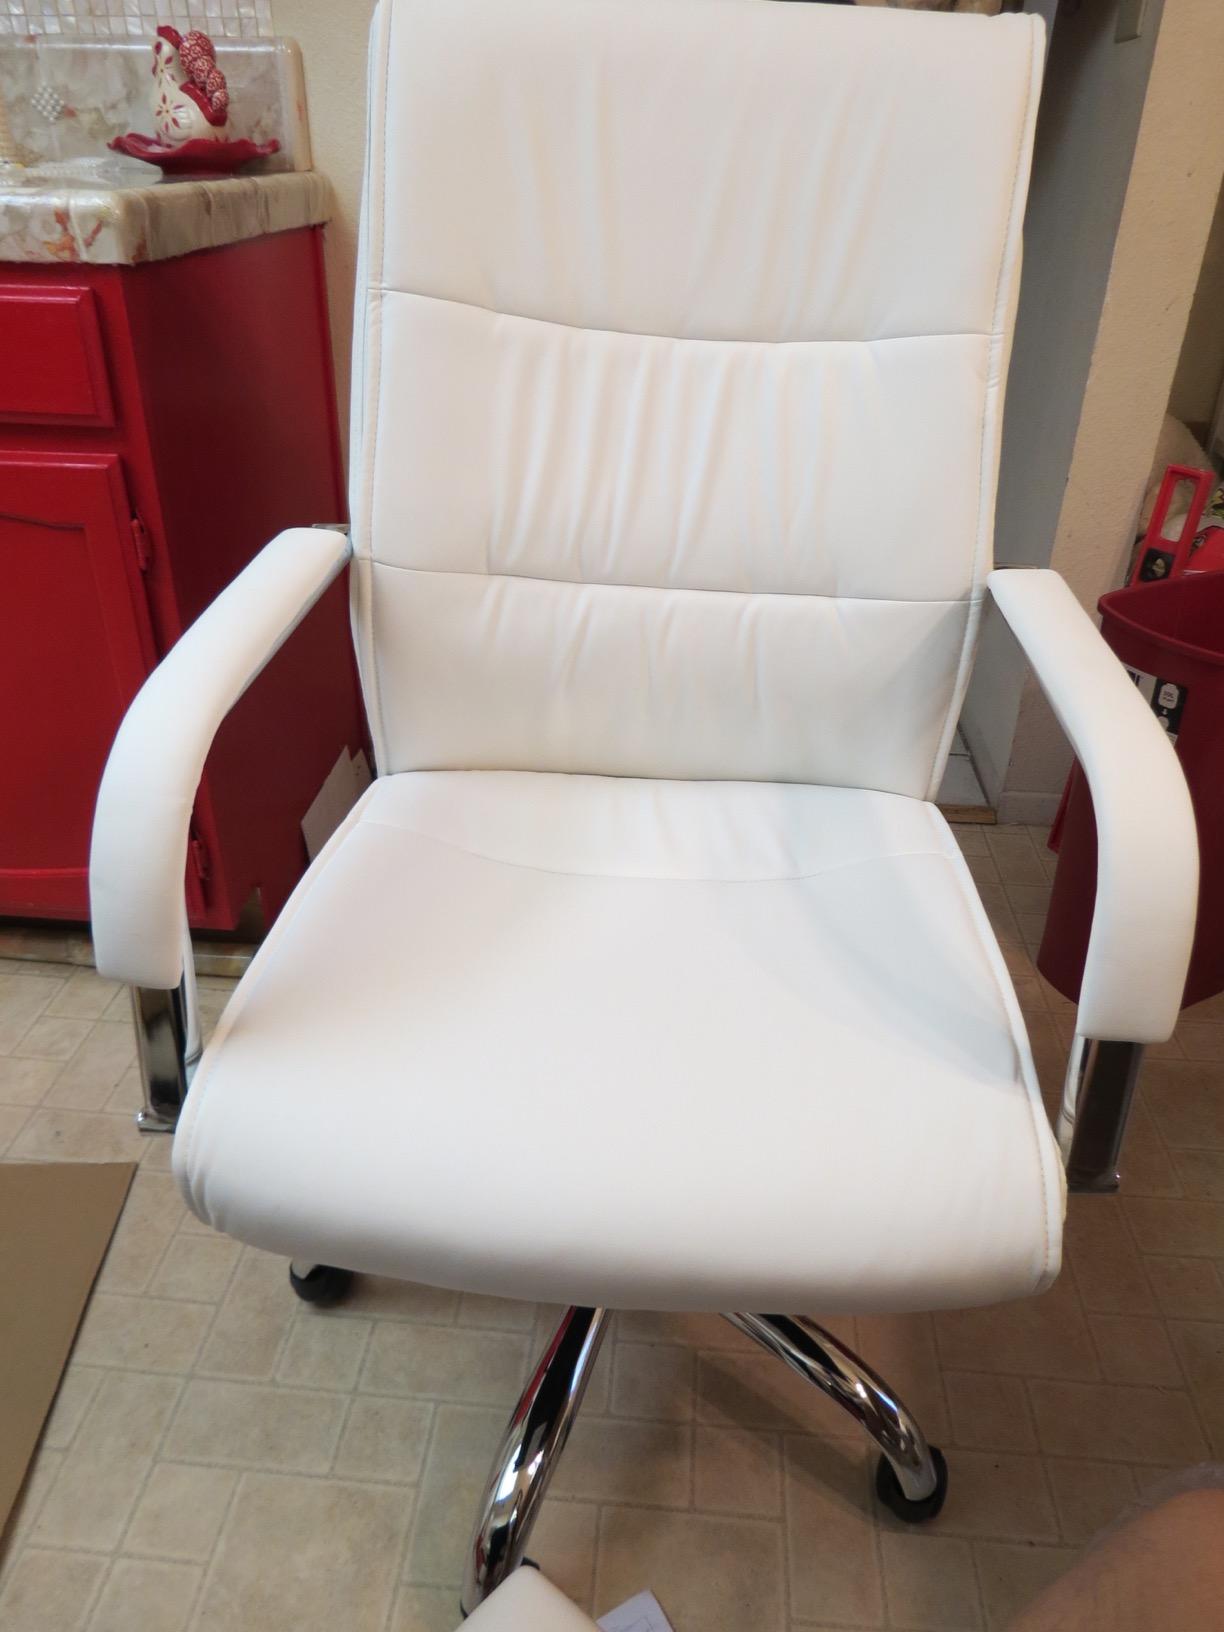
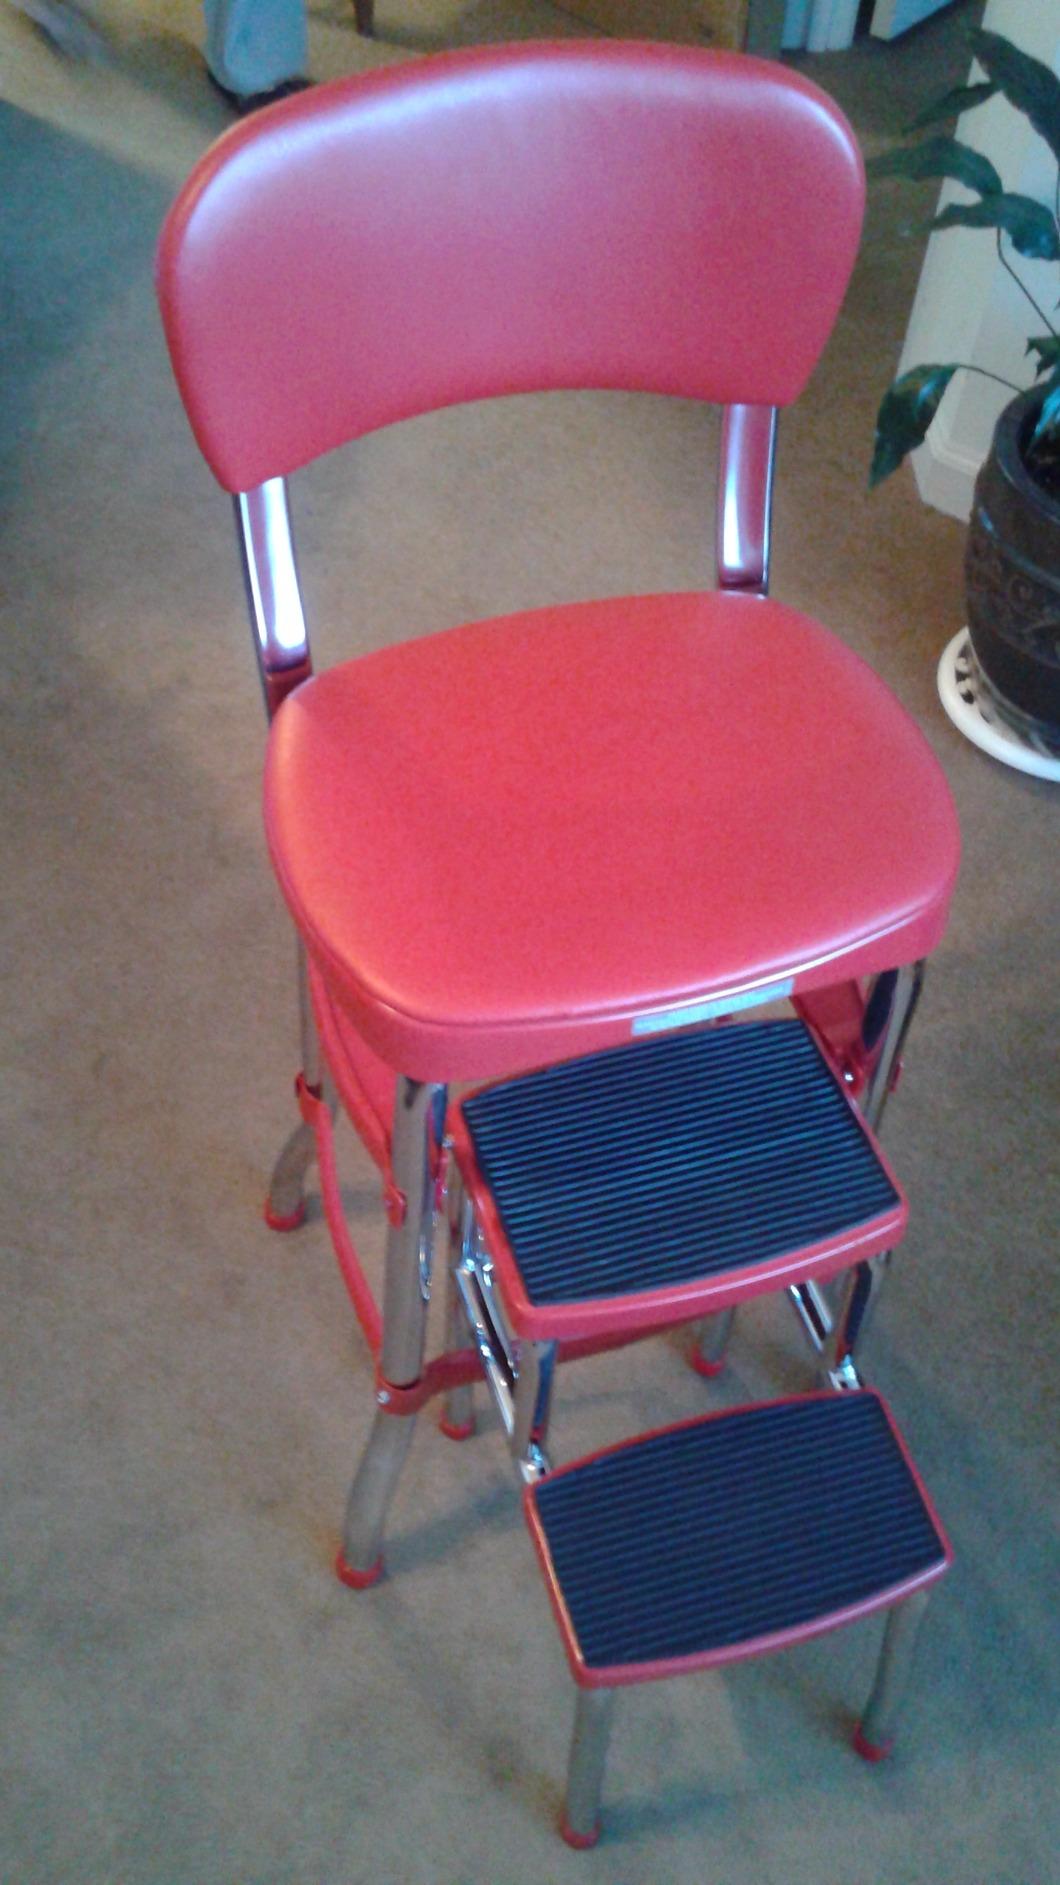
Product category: items_chair
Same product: no